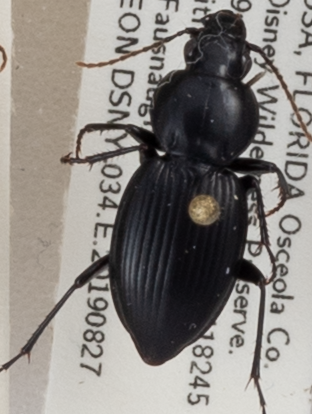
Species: Cyclotrachelus faber
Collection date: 2019-08-27
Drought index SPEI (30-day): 1.362
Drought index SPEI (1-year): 0.782
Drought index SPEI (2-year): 1.69